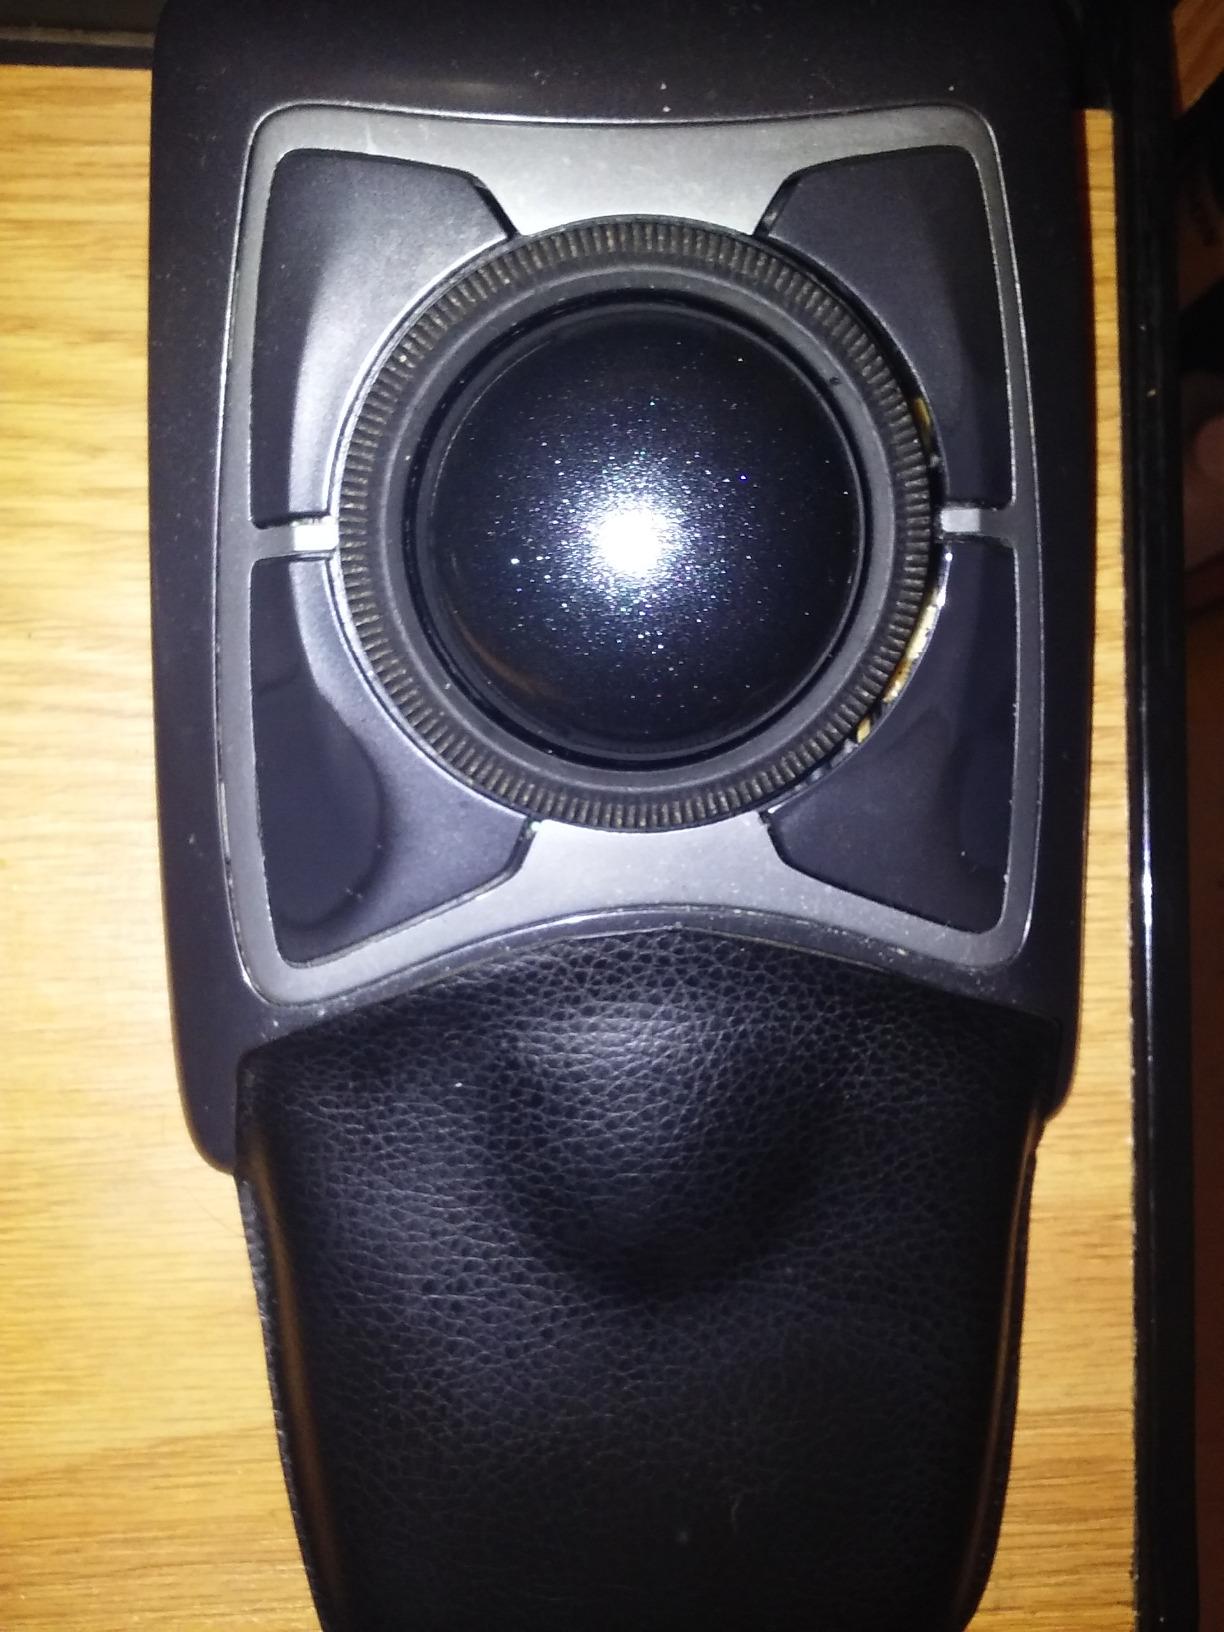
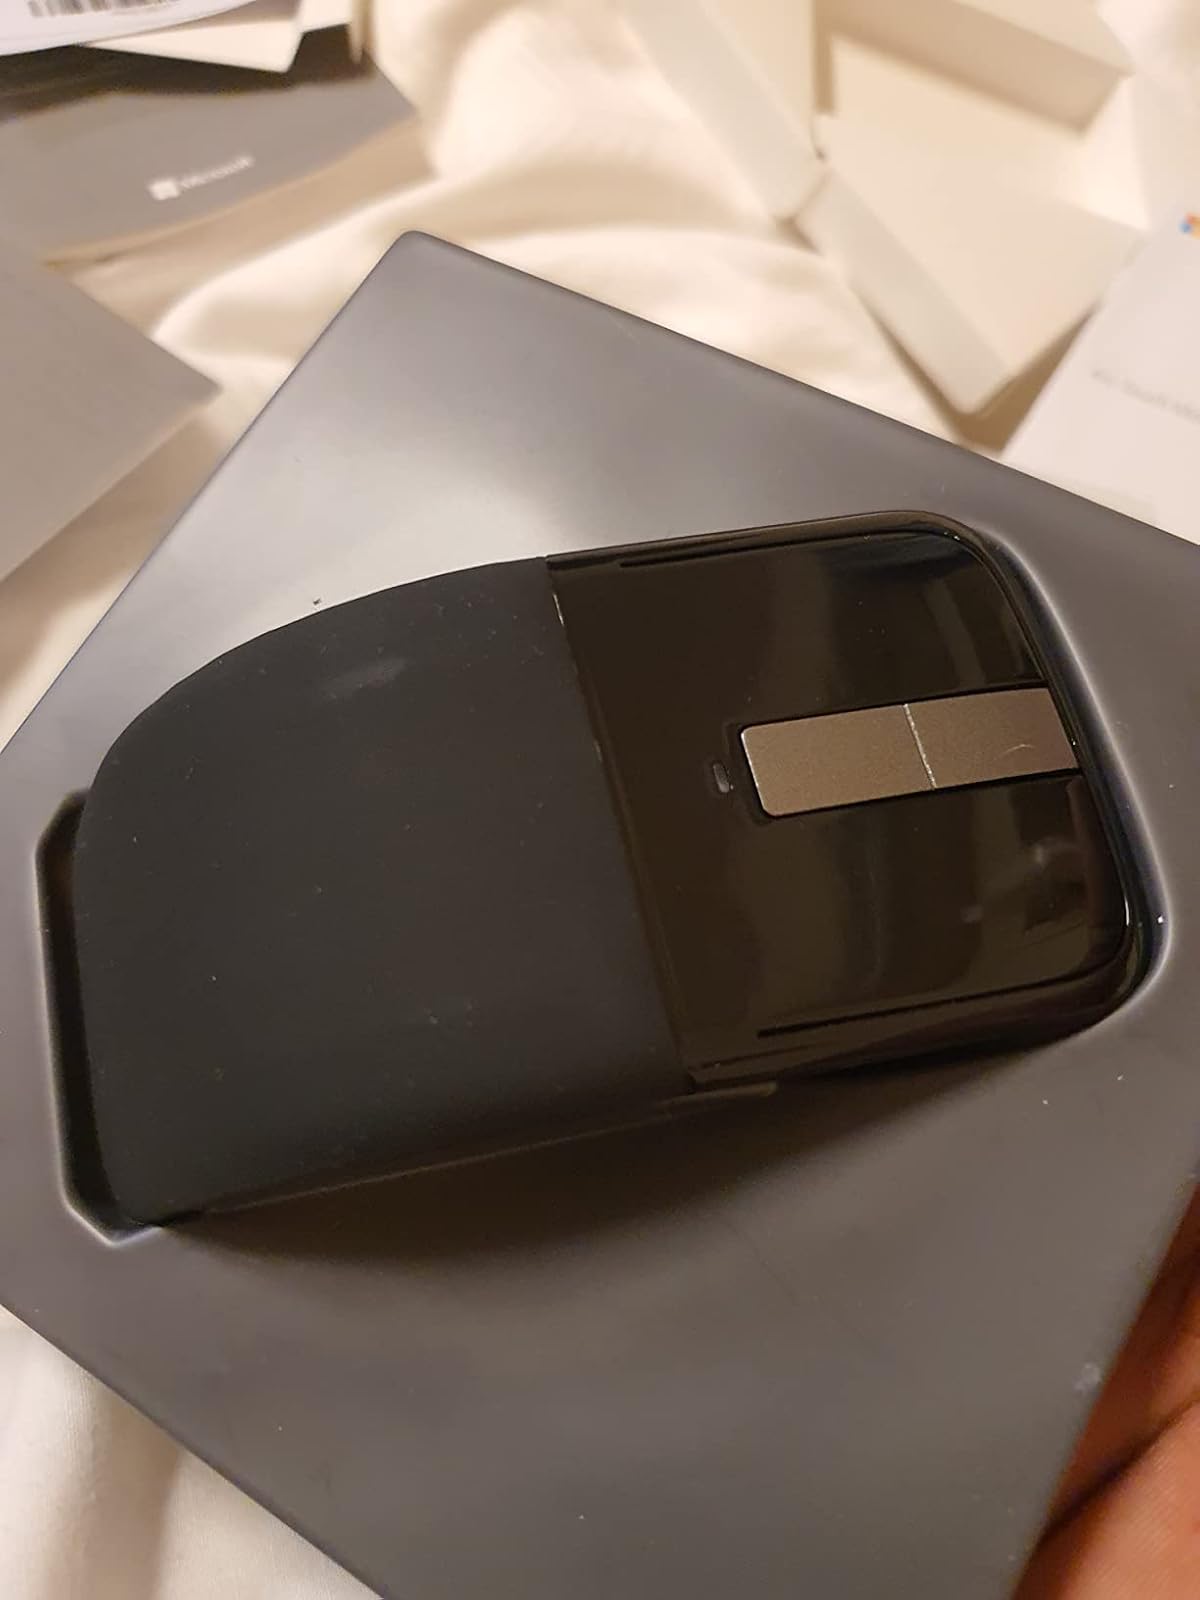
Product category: mouse
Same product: no